Old Bazaar, Prilep

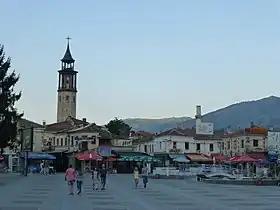
Prilep's Old Bazaar, as seen from Čento Square. The Prilep Clock Tower ("Saat-Kula") overlooks the main square, and the ruined minaret of Čarši Mosque can be seen in the background.

The Old Bazaar is a bazaar located in Prilep, North Macedonia. It is located east of the main city square and north of the Prilep River. The bazaar dates from the second half of the 18th century, when Prilep grew in commercial and economic significance. Most of its present appearance dates from the 19th century.